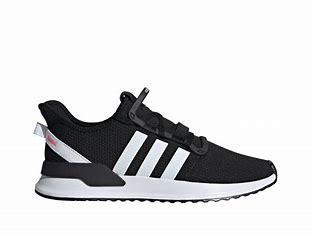
Brand: Adidas
Model: U_path Run